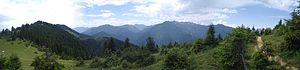
La Turquie, en forme longue la république de Turquie, en turc : Türkiye et Türkiye Cumhuriyeti, est un pays transcontinental situé aux confins de l'Asie et de l'Europe. Elle a des frontières avec la Grèce et la Bulgarie à l'ouest-nord-ouest, la Géorgie et l'Arménie à l'est-nord-est, l'Azerbaïdjan et l'Iran à l'est, l'Irak et la Syrie à l'est-sud-est. Il s'agit d'une république à régime présidentiel dont la langue officielle est le turc. Sa capitale officielle est Ankara depuis le 13 octobre 1923. La Turquie est bordée au nord par la mer Noire, à l'ouest par la mer Égée et au sud-ouest par la partie orientale de la mer Méditerranée : le bassin Levantin. La Thrace orientale et l'Anatolie sont séparées par la mer de Marmara.
Le Pont est une région historique actuellement située dans le territoire de la Turquie et, selon les limites que lui accordent certains, de la Géorgie. Sa ville principale est, historiquement Trabzon, aussi connue sous le nom de Trébizonde ou de Trapézonte, mais Samsun en est aujourd'hui la plus peuplée avec plus de 700 000 habitants. Ce territoire fut colonisé par les Grecs venus d'Ionie dès l'époque archaïque et demeura ainsi un foyer isolé de la culture hellénique sous une forme allogène jusque bien après la conquête turque du milieu du XVᵉ siècle. La région fut le centre de deux puissants États au cours de l'histoire : le Royaume du Pont et l'Empire de Trébizonde. Malgré un intense processus de turquisation depuis l'instauration de la république en Turquie par Mustafa Kemal Atatürk, cette région peut encore être considérée aujourd'hui comme le territoire au particularisme le plus marqué du pays, après le Kurdistan.
La chaîne pontique, aussi appelée Alpes pontiques, est un massif montagneux situé dans le nord de la Turquie, et dont l'extrémité orientale atteint le sud-ouest de la Géorgie. La chaîne s'étire approximativement d'ouest en est sur 500 km, surplombant la côte méridionale de la mer Noire. Son sommet le plus élevé est le Kaçkar Dağı qui s'élève à 3 942 m. La faille nord-anatolienne et la faille anatolienne du nord-est courent le long de la chaîne.
La forêt pontique est une formation végétale spécifique présente à l'Ouest et au Sud de la mer Caspienne, sur le littoral caspien de l'Azerbaïdjan et de l'Iran, mais surtout sur les rives Sud-Est de la mer Noire, zone qui correspond principalement au Pays du Pont en Turquie et à la Colchide, en Géorgie. C'est pourquoi l'écorégion terrestre correspondant à ce milieu est définie sous le nom « forêts de feuillus du Pont-Euxin et de la Colchide » n° PA 0422.